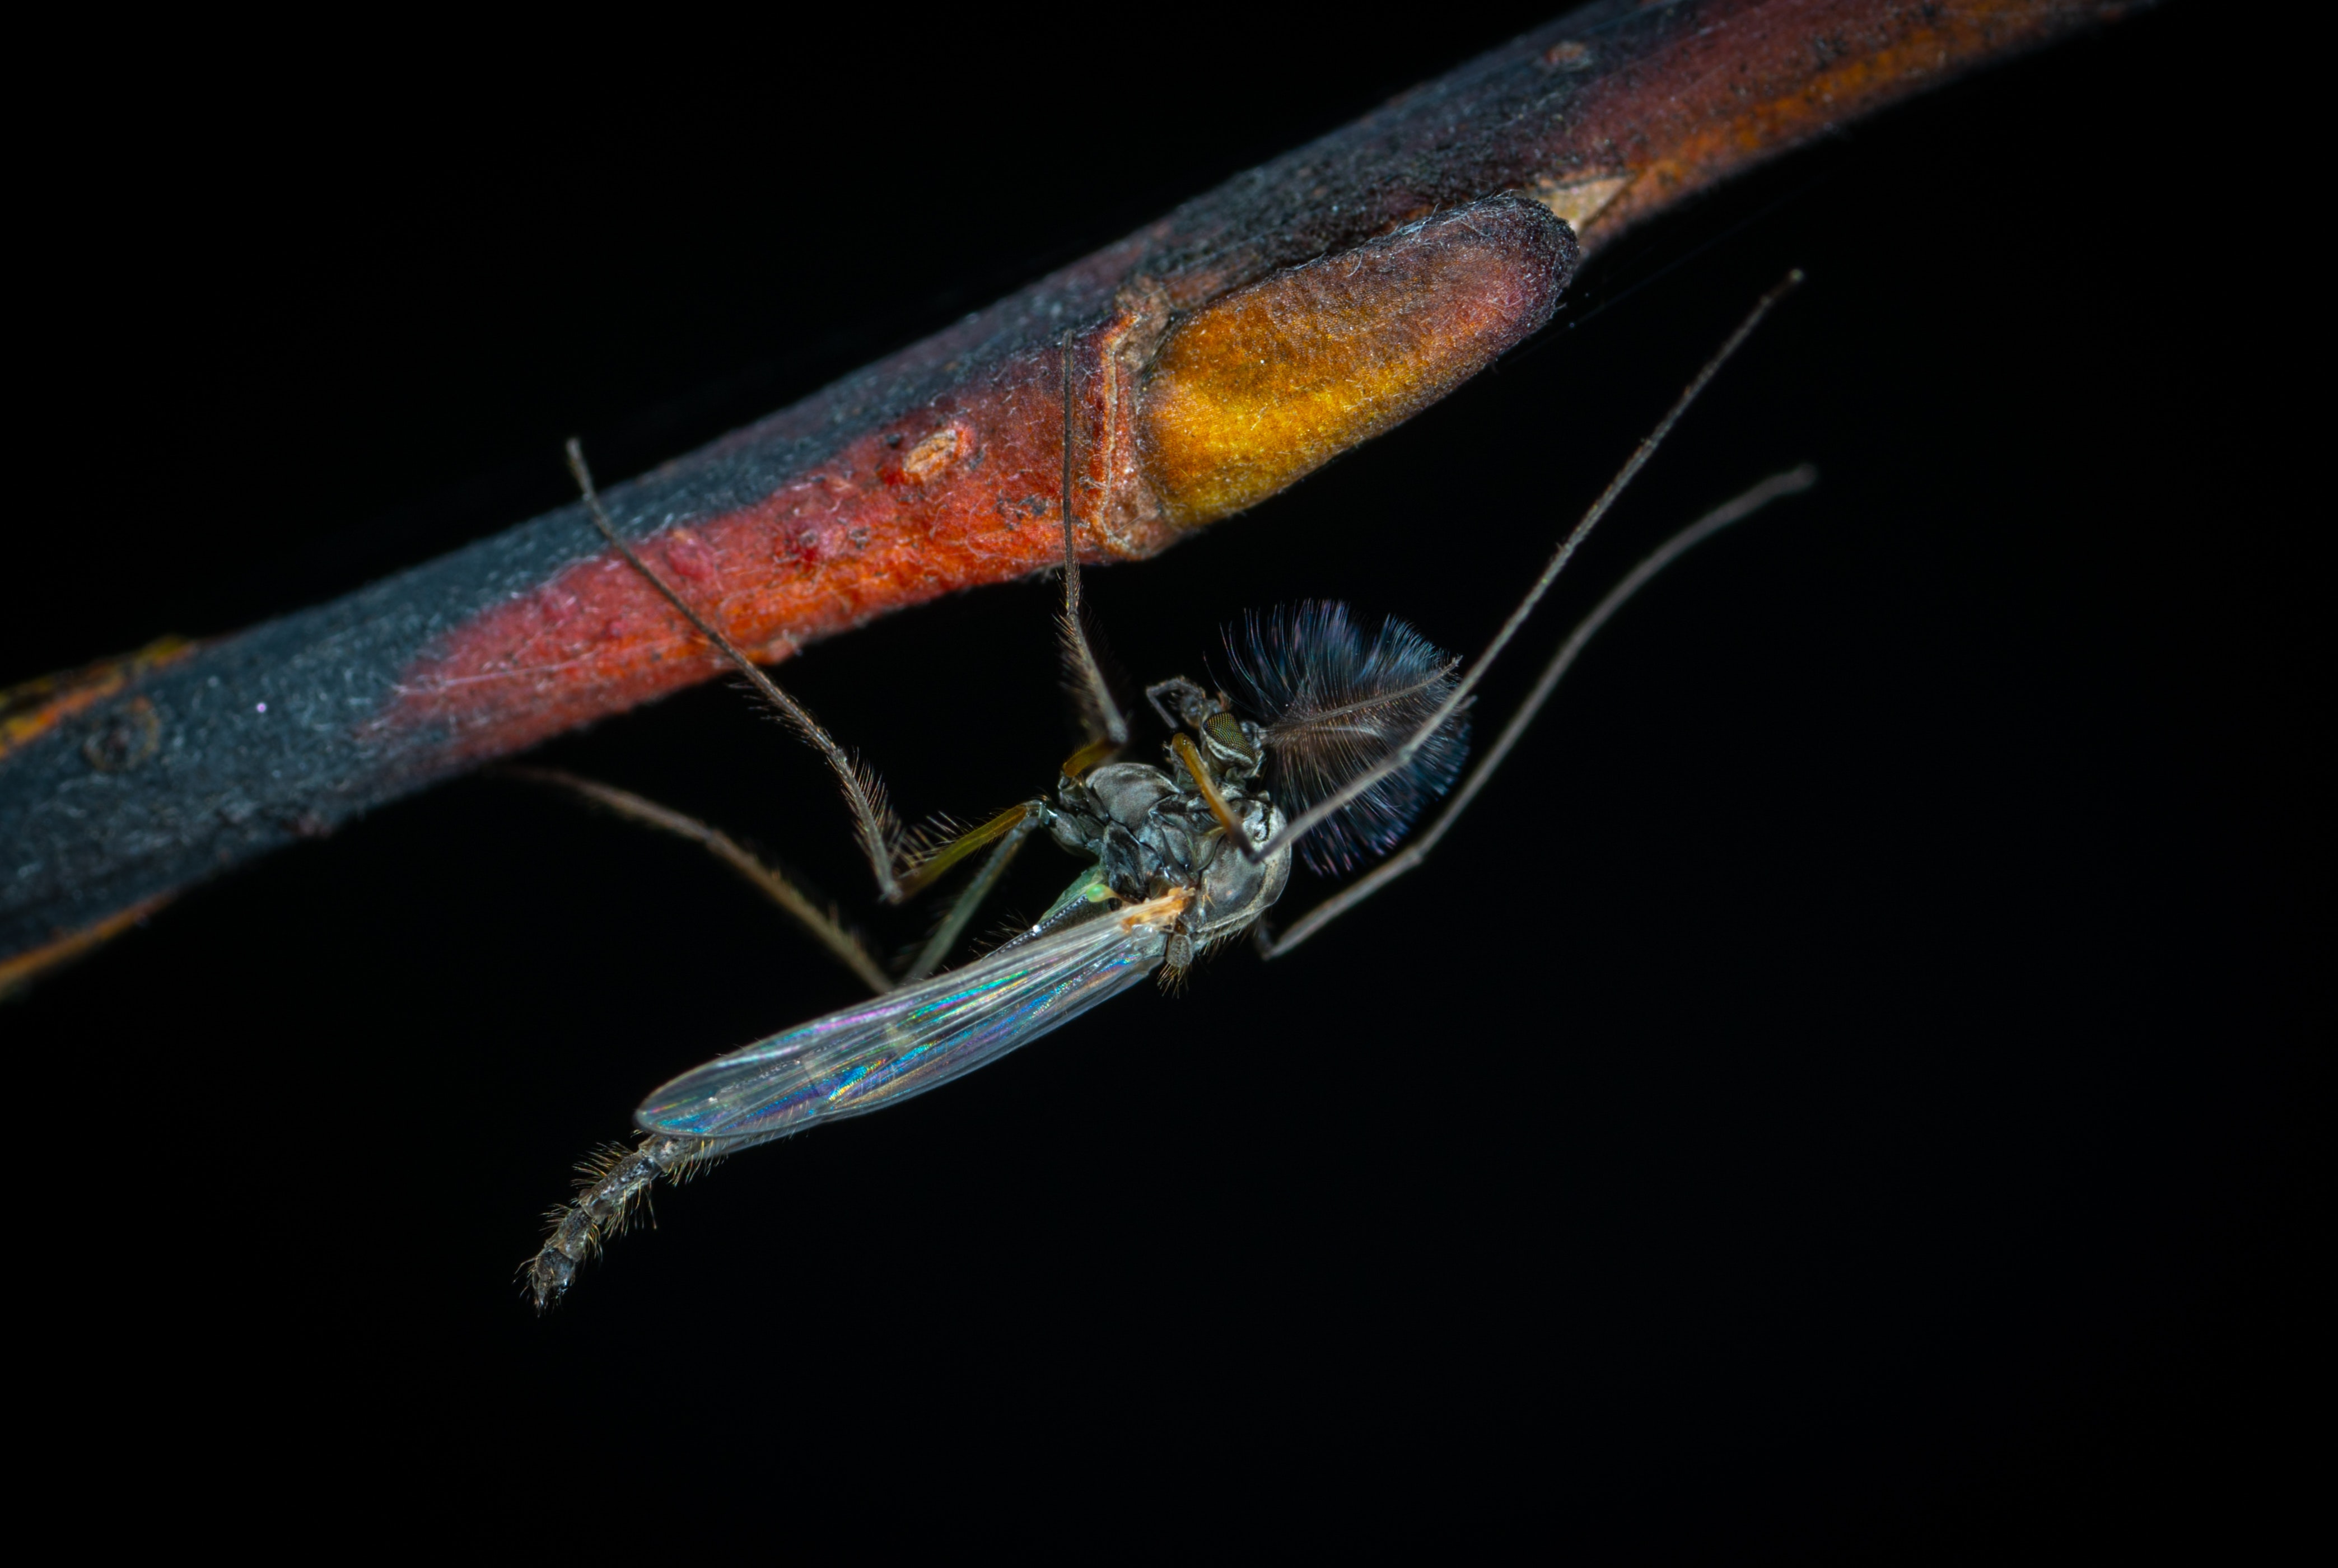
insect, dragonflies and damseflies, invertebrate, dragonfly, macro photography, damselfly, organism, wildlife, arthropod, parasite